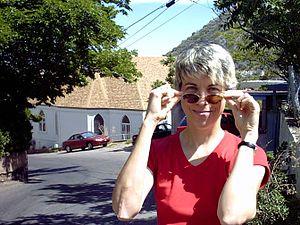
Emma Bull, née le 13 décembre 1954 à Torrance en Californie, est une auteur américaine de science-fiction et fantasy. Elle a chanté dans un groupe de rock et dans un duo de folk.